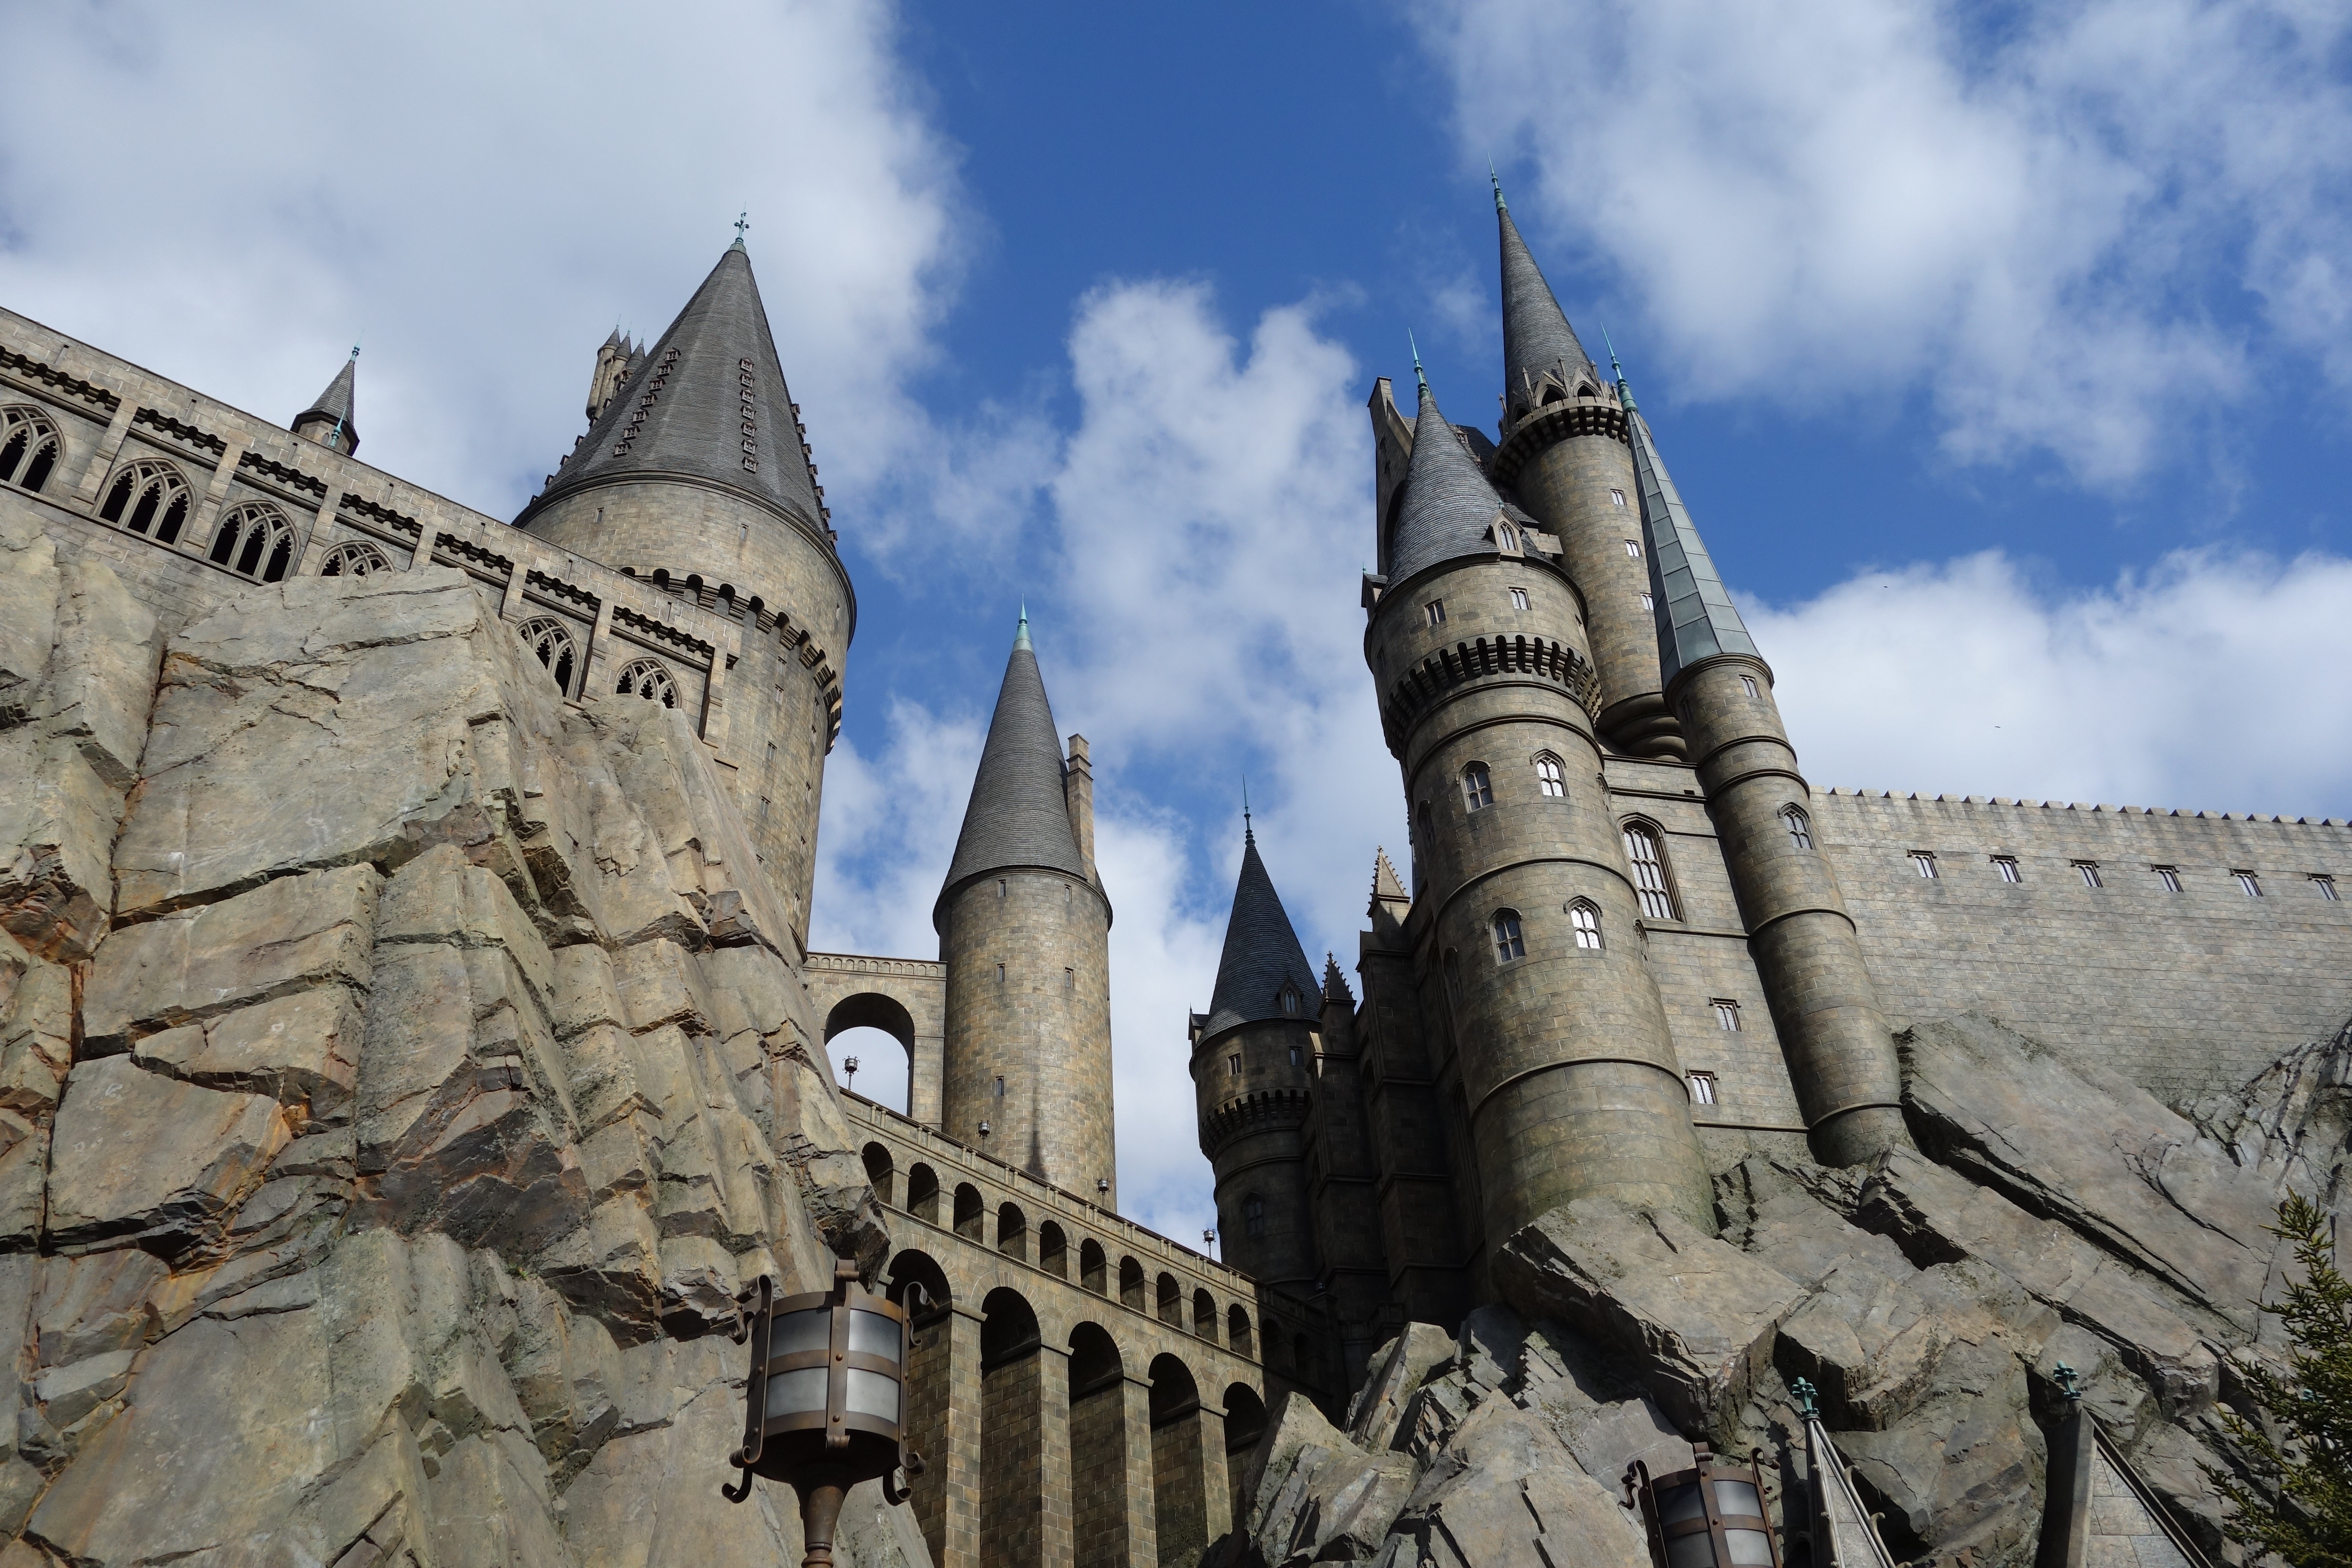
building, castle, landmark, cathedral, tourism, place of worship, harry potter, spire, monastery, osaka, middle ages, gothic architecture, universal studios, tours, historic site, ancient history